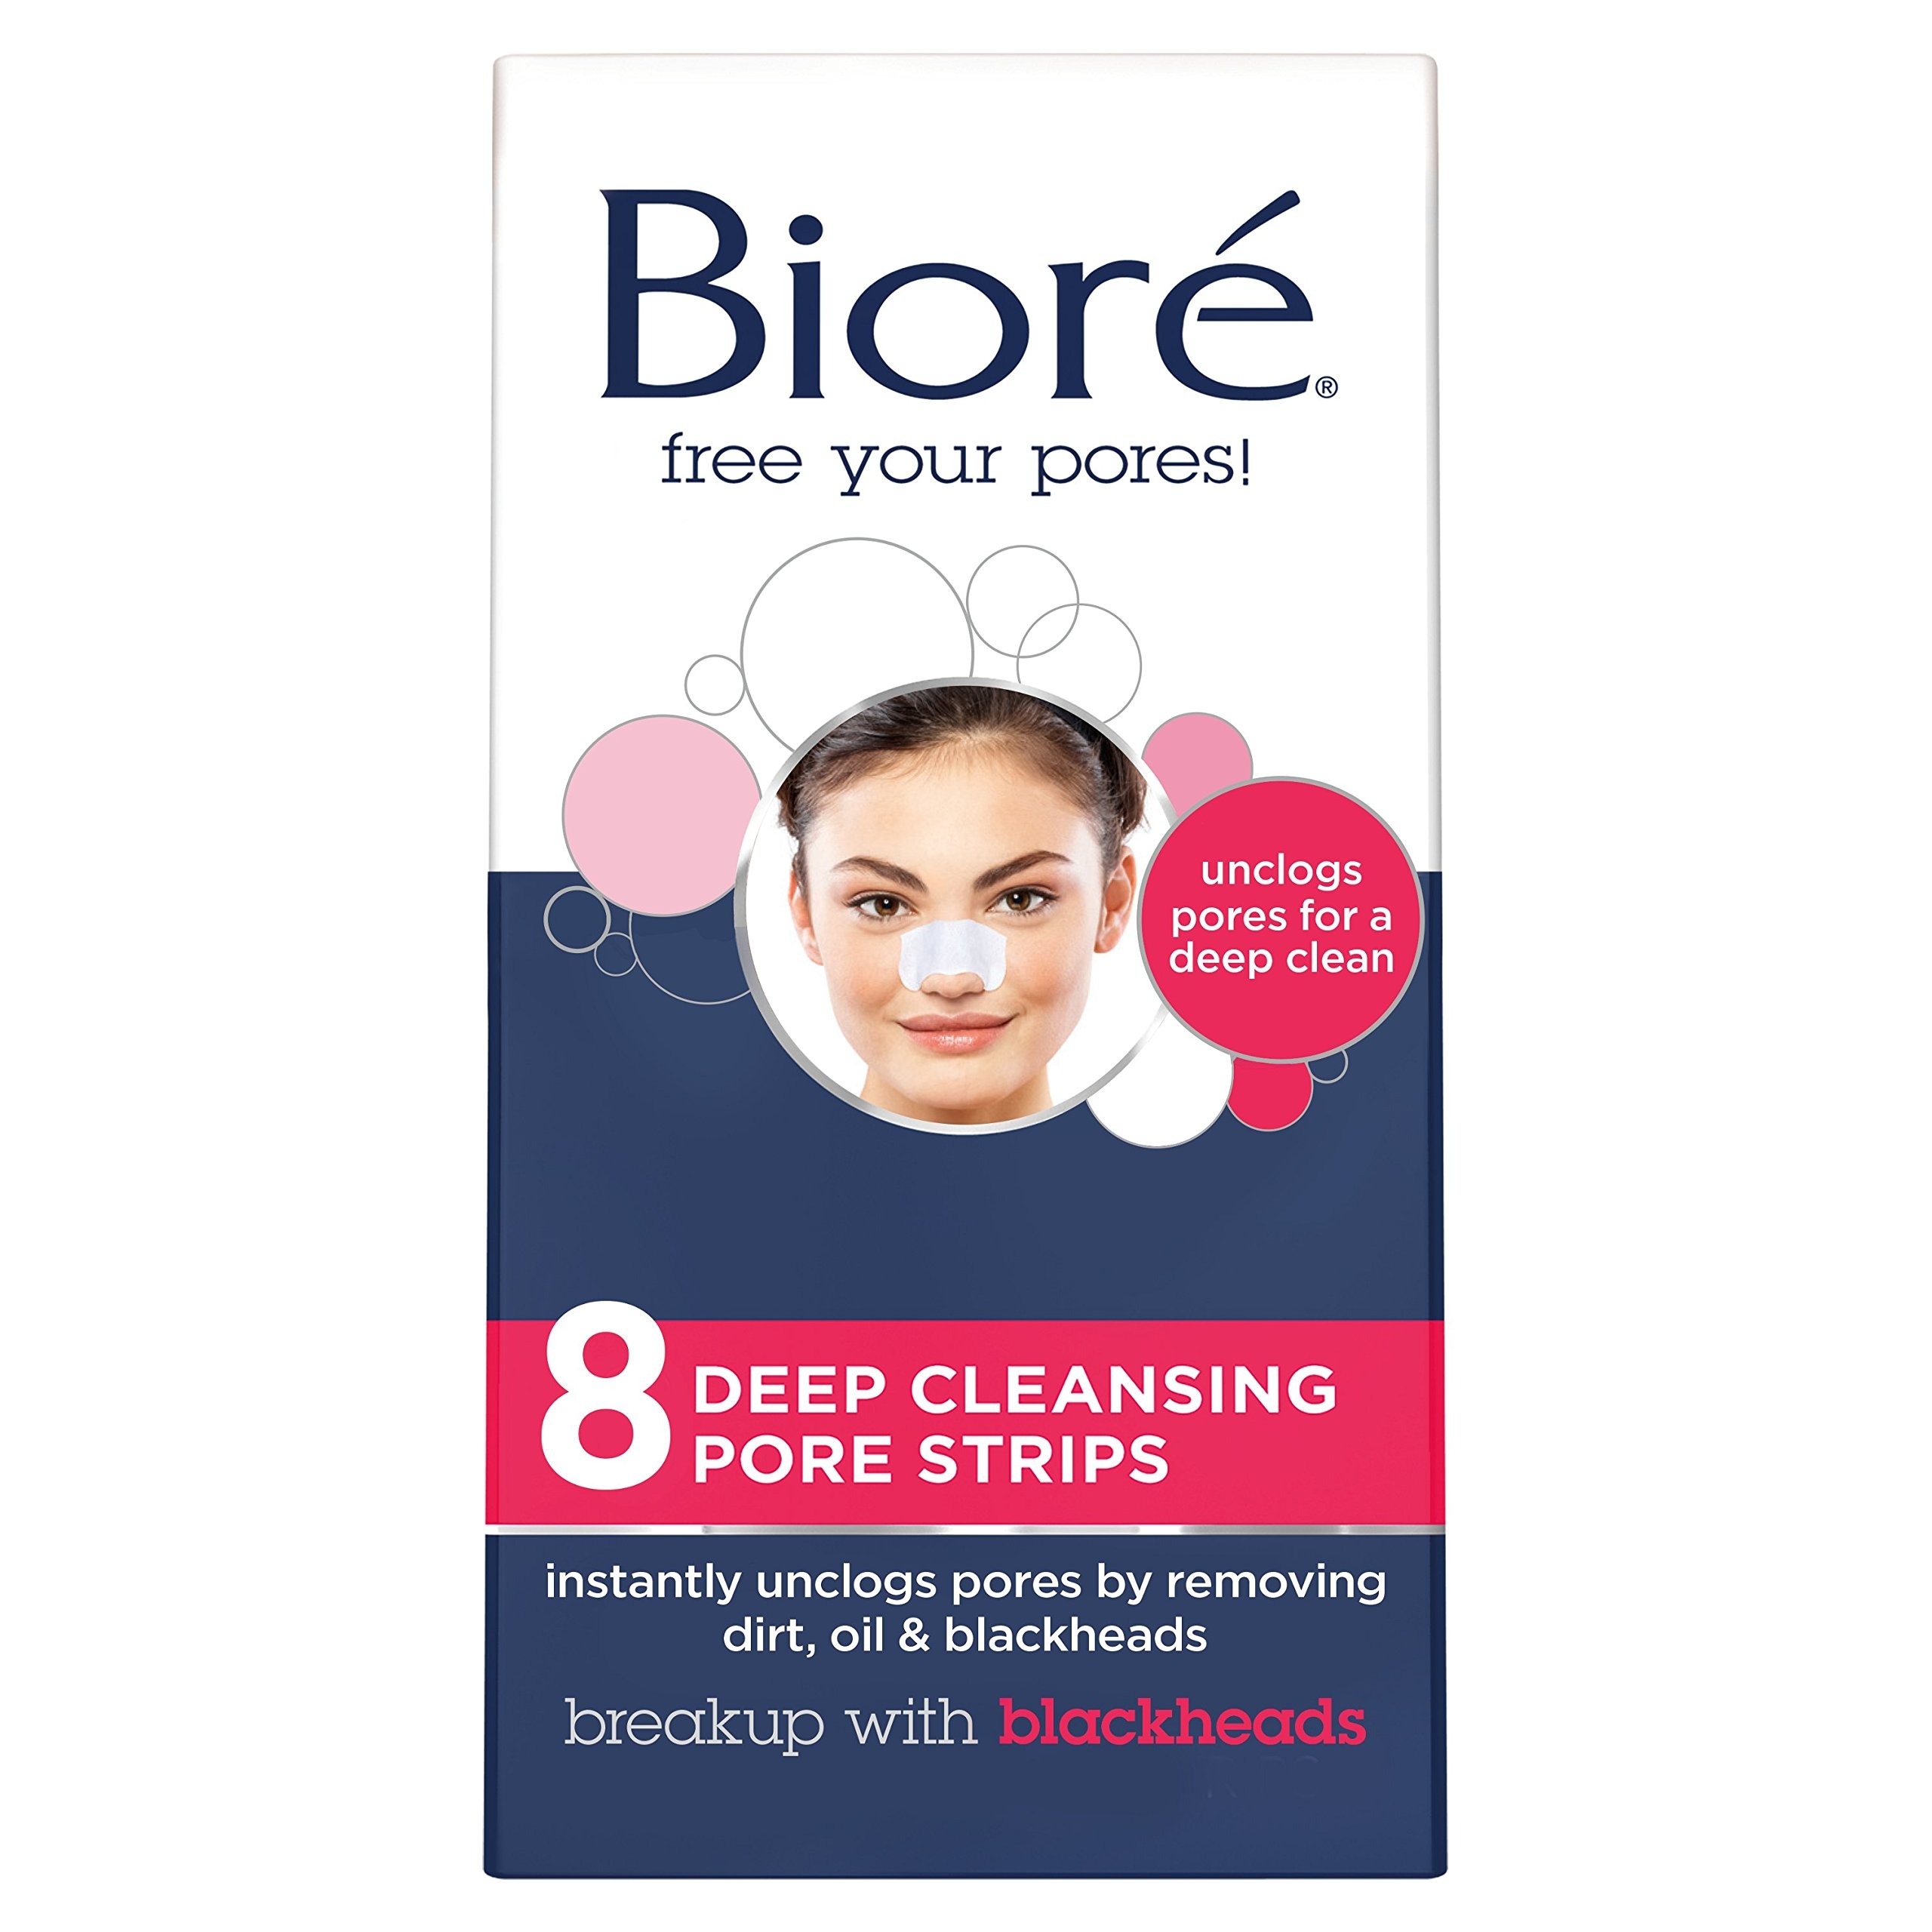
Item Name: Bior√© Original, Deep Cleansing Pore Strips, 8 Nose Strips for Blackhead Removal, with Instant Pore Unclogging, features C-Bond Technology, Oil-Free, Non-Comedogenic Use
Bullet Point 1: INSTANTLY UNCLOG YOUR PORES - Bior√¬Æ Pore Strips instantly clean and unclog pores to purify your skin for the deepest clean in just 10 minutes.
Bullet Point 2: REDUCE BLACKHEADS - See instant results when you use Bior√¬Æ Pore Strips. With continual use, you can help reduce the appearance of blackheads and see a visible reduction in the size of your pores.
Bullet Point 3: CONTROL OILY SKIN - Invigorate your skincare routine with Bior√¬Æ Pore Strips. These easy-to-use strips will help remove dirt and oil from your pores, leaving your skin feeling fresh and clean.
Bullet Point 4: BINDS TO BLACKHEADS, NOT SKIN - Using our patented c-bond technology, Bior√¬Æ Pore Strips are designed to be used once a week to bind to and remove blackheads not skin.
Bullet Point 5: LIKE A BLACKHEAD MAGNET - Our uniquely developed pore strips act like a magnet to safely and effectively remove dirt, reduce oily skin and help eliminate blackheads.
Value: 8.0
Unit: Count

Price: 7.14